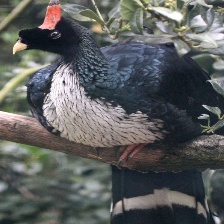
Species: HORNED GUAN
Scientific name: OREOPHASIS DERBIANUS